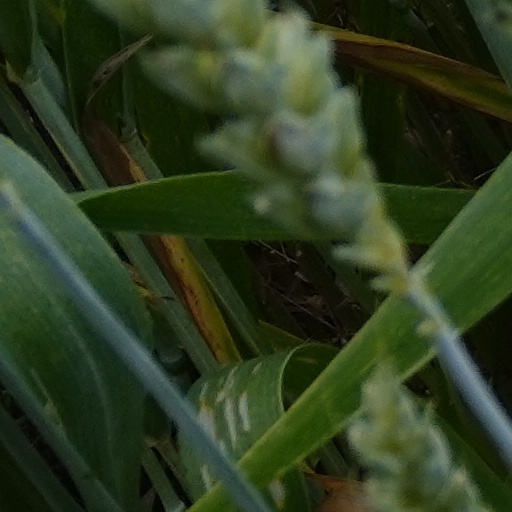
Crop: wheat